Sévérine

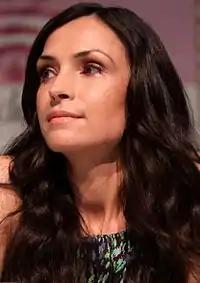
A woman with long dark hair is looking to the left.

Sévérine is portrayed by French actress Bérénice Marlohe. After hearing about a casting call for "Skyfall" in Paris, Marlohe contacted the movie's director Sam Mendes through Facebook, and emailed her acting reel to the casting director Debbie McWilliams. Six months prior to her "Bond" audition, Marlohe stated that she had a dream about acting alongside Javier Bardem, and interpreted it as a positive sign that she would get the part. She auditioned twice for the role, first for McWilliams and then for Mendes. Marlohe was one of several French actresses to play a Bond girl. British actress Gemma Chan also auditioned for the part. Following the film's release, Marlohe identified the role as a transition in her career as it led to further acting opportunities, and her decision to hire a Hollywood talent agent.